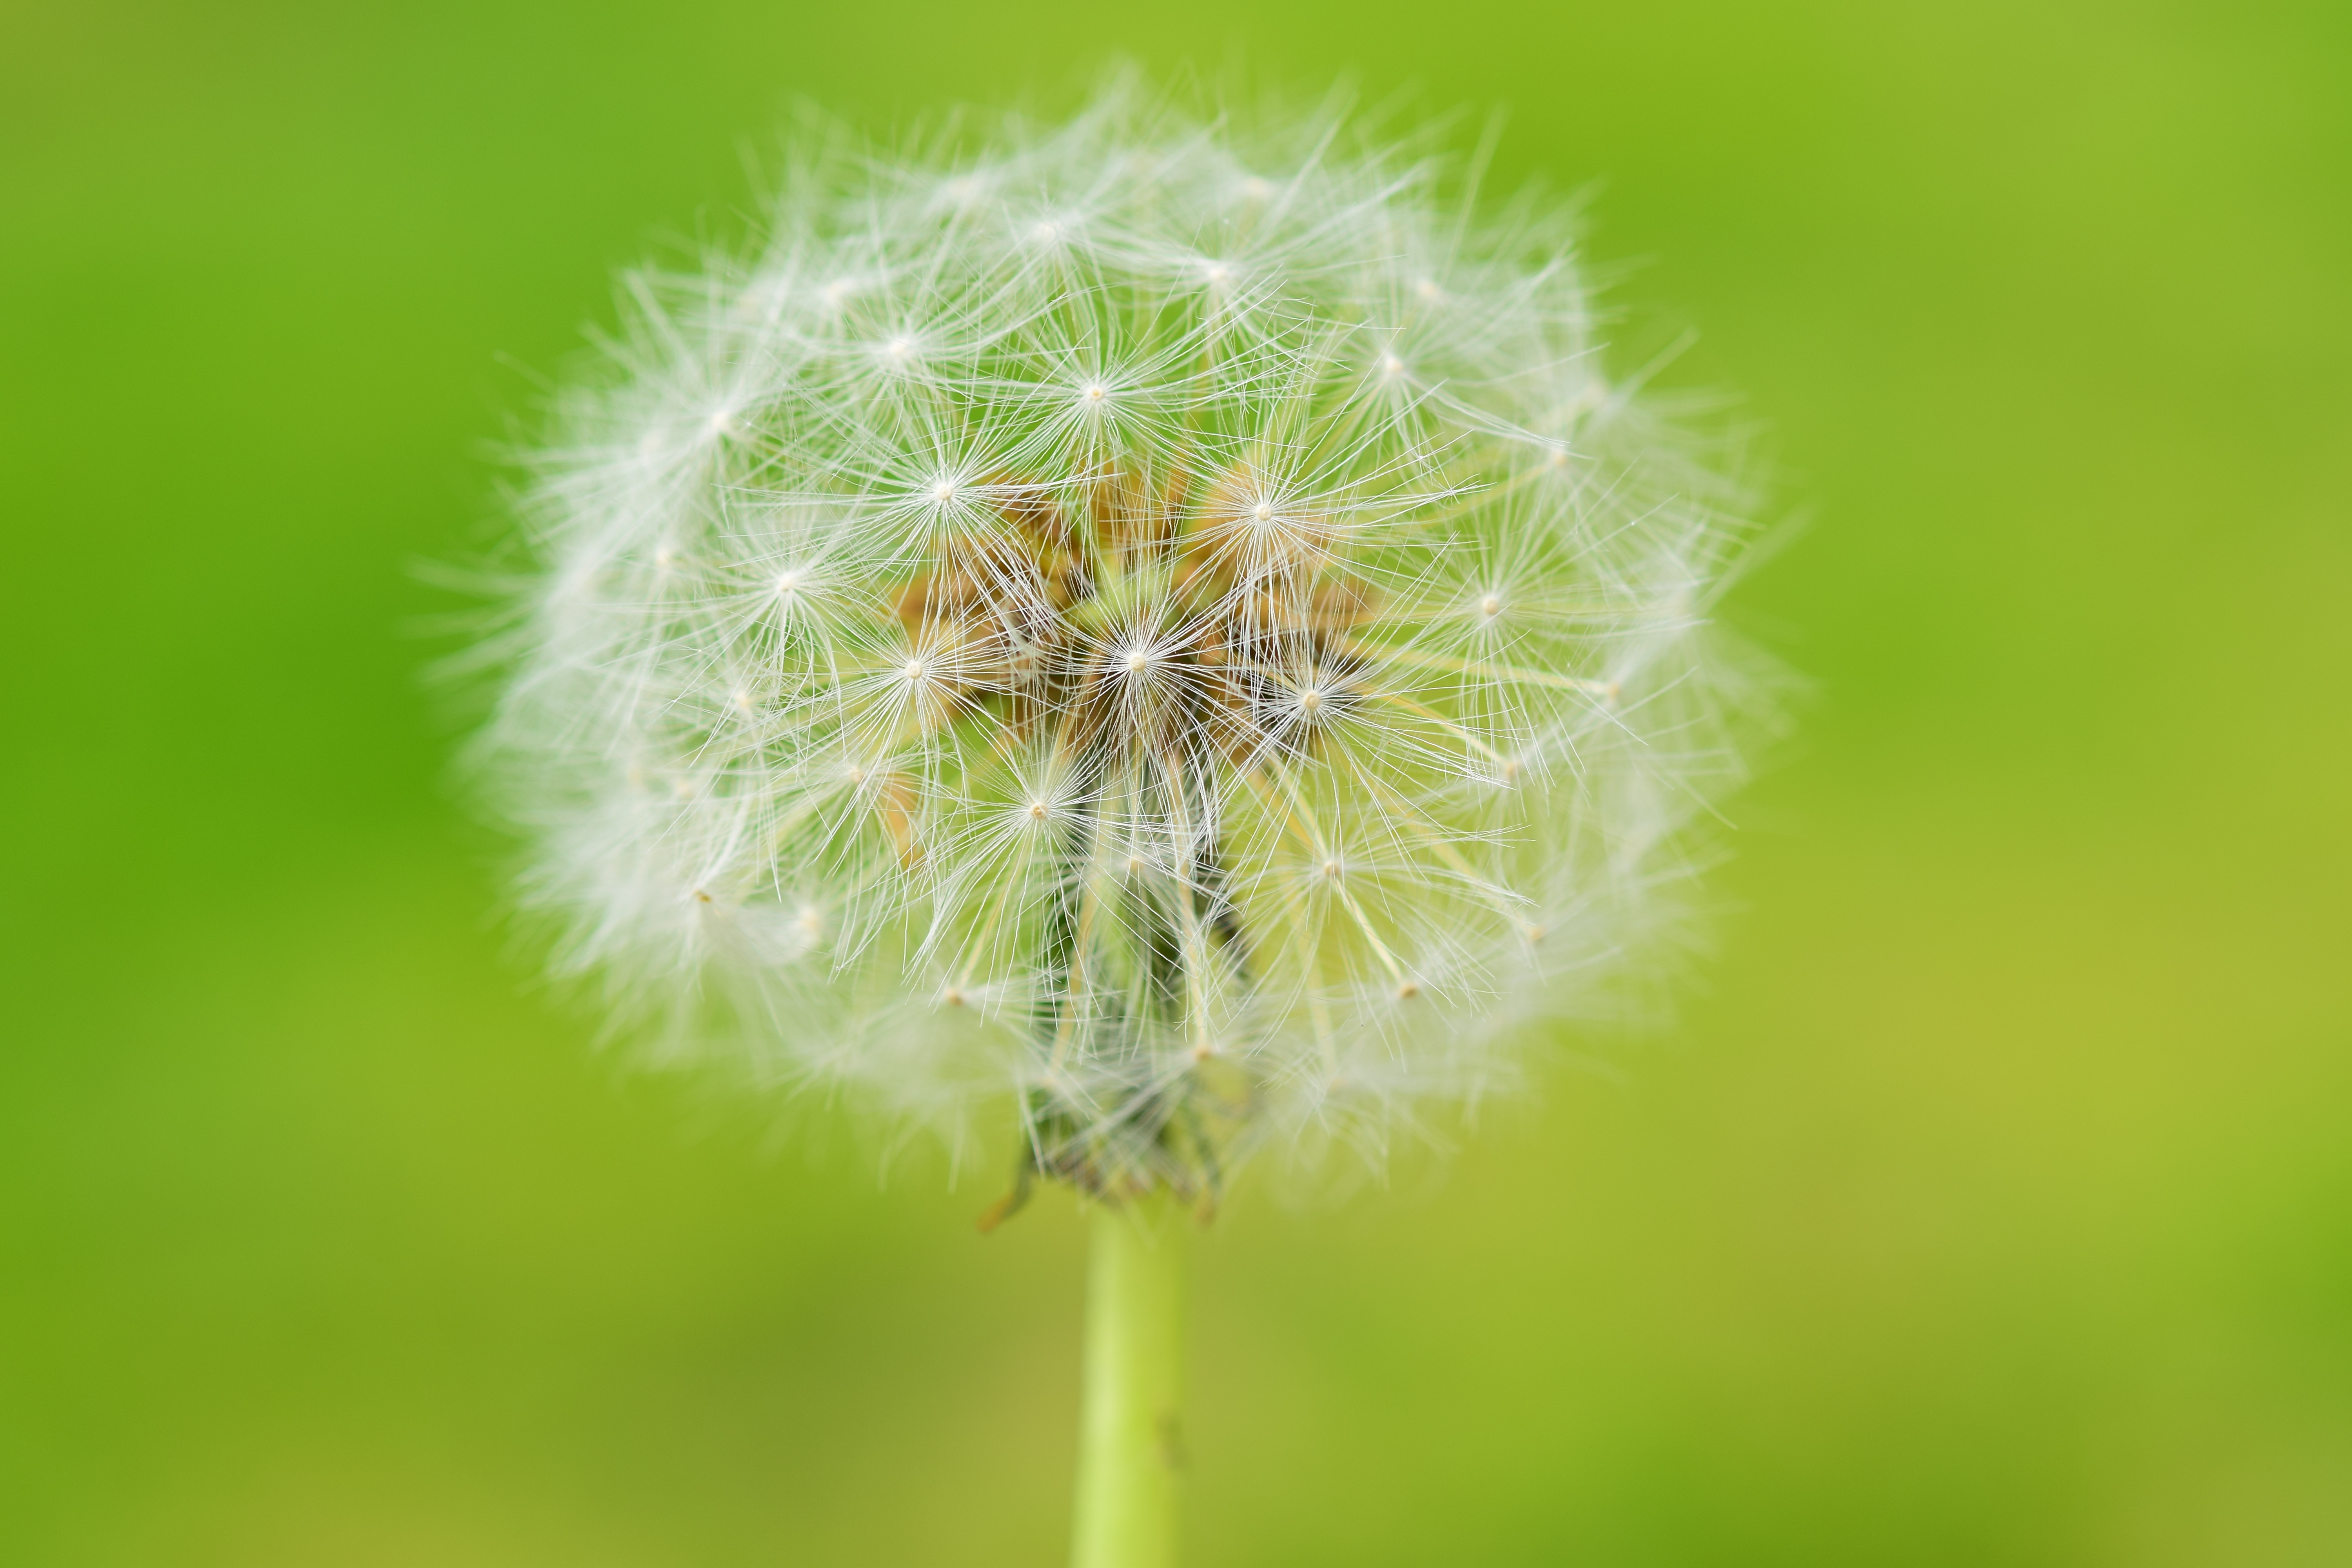
nature, grass, plant, photography, meadow, dandelion, leaf, flower, pollen, spring, green, macro, botany, close, flora, wildflower, close up, pointed flower, seeds, roadside, thistle, macro photography, flying seeds, flowering plant, daisy family, grass family, plant stem, land plant